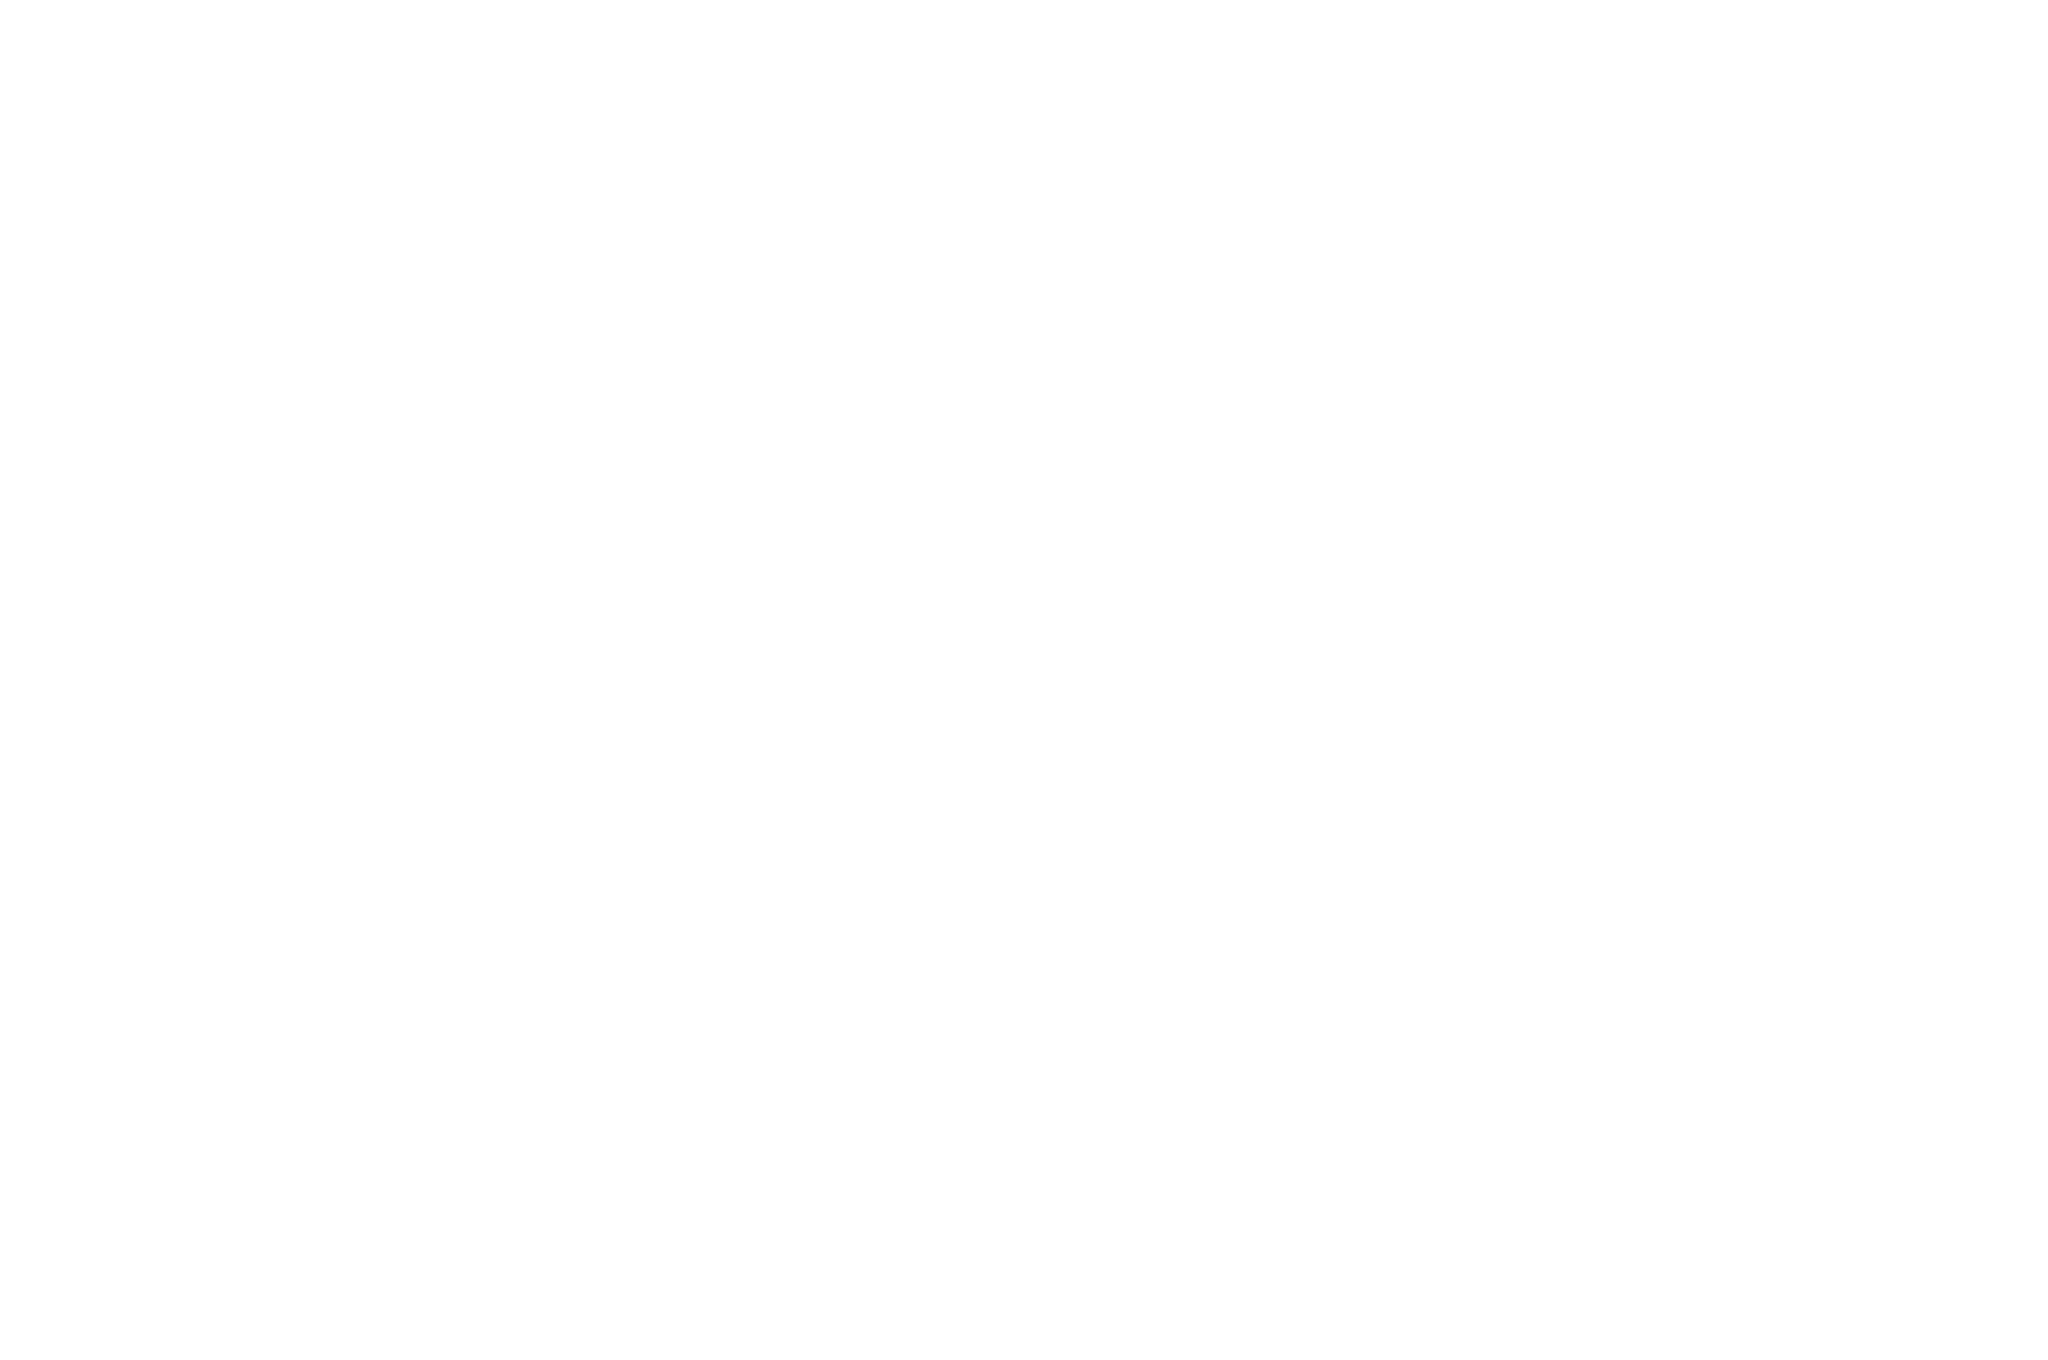
line, product